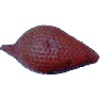
Label: Salak 1